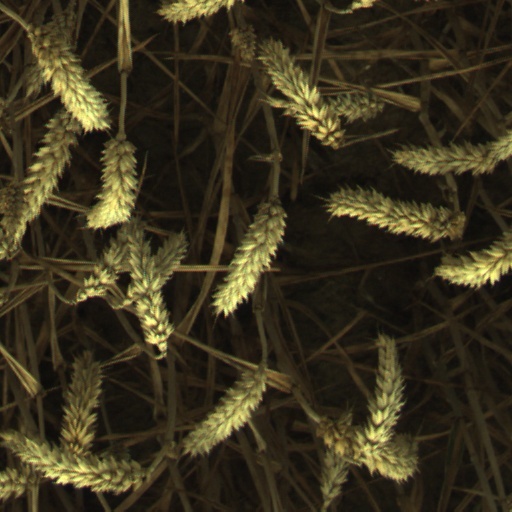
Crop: wheat